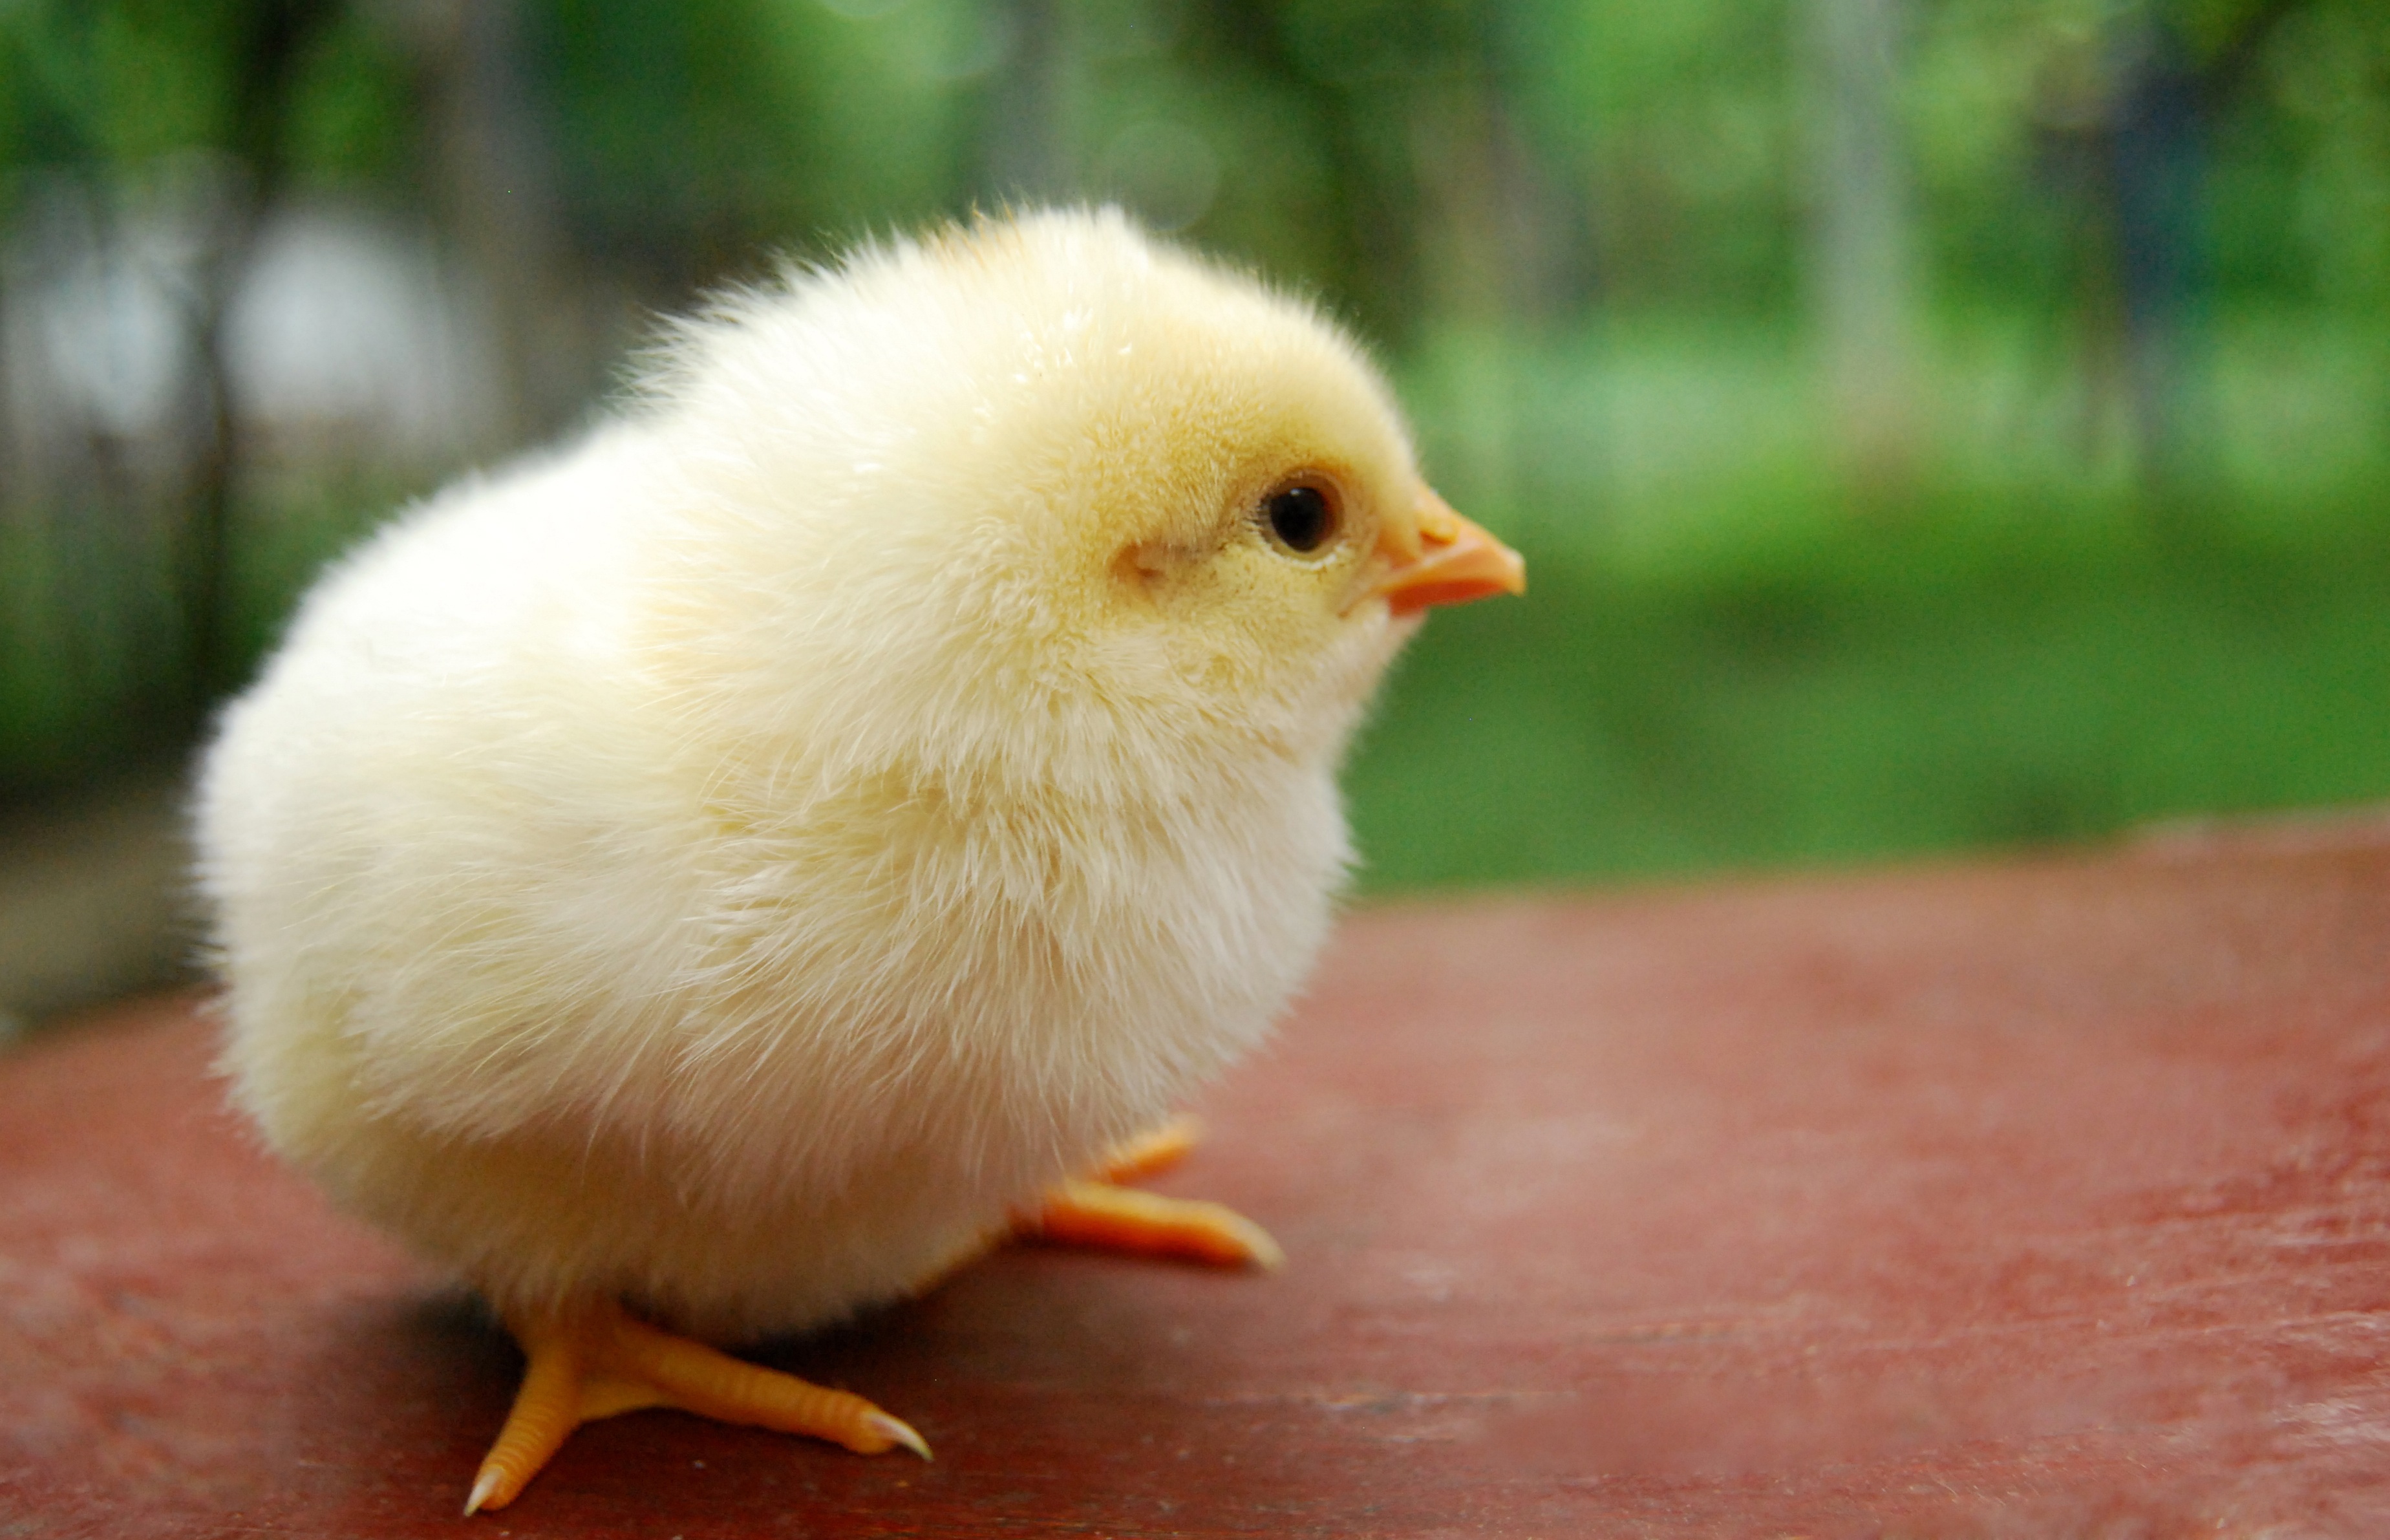
bird, farm, village, beak, chicken, fauna, poultry, close up, birds, duck, galliformes, vertebrate, chick, water bird